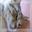
Label: cat